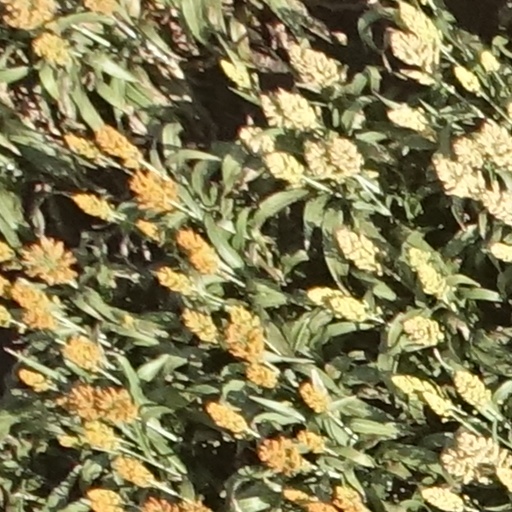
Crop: sorghum